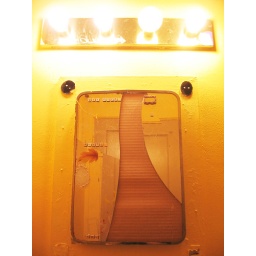
this is a mirror in a unisex bathroom in a pizza place in Austin.